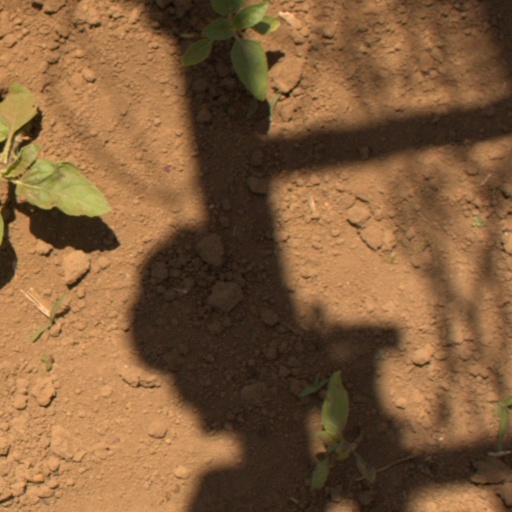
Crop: Jerusalem artichoke